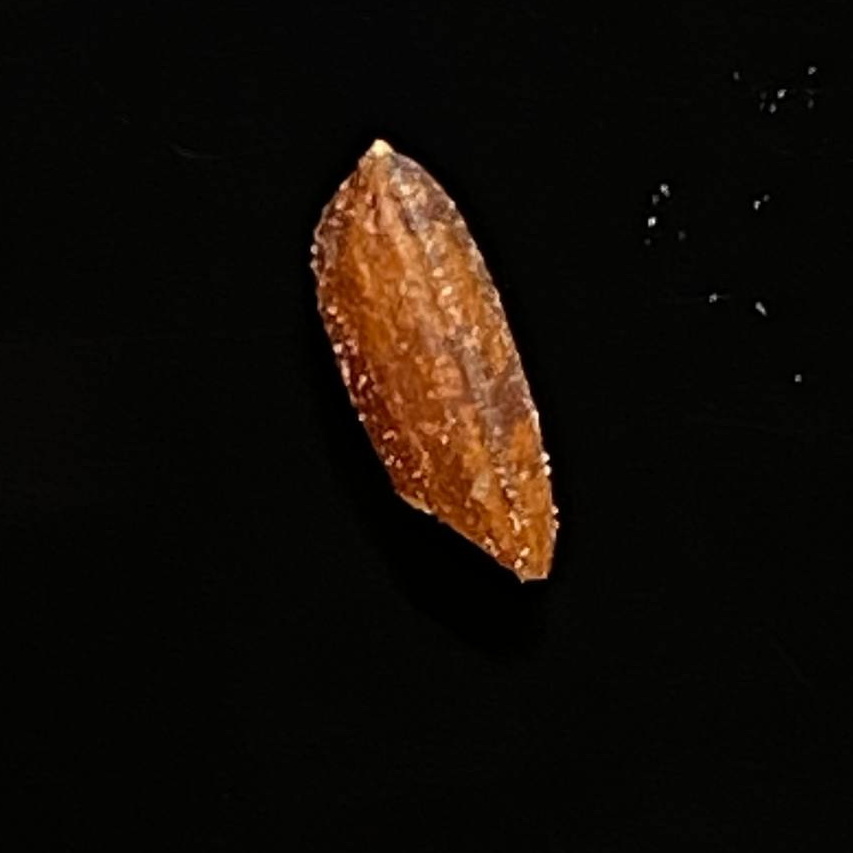
Rice variety: Ganjiya